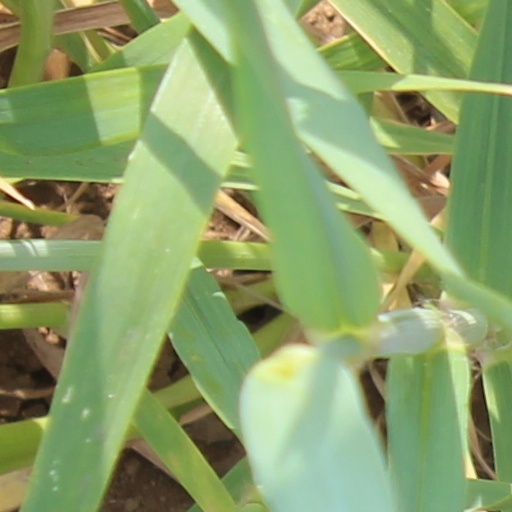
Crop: wheat